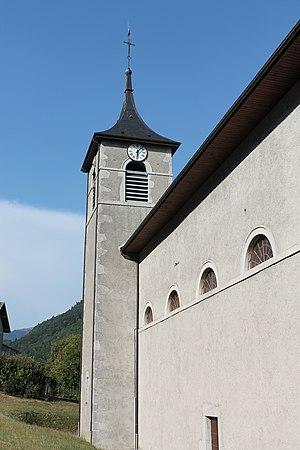
Clocher de l'église Saint-Ferréol (août 2018).
Cet article recense les monuments historiques de la Haute-Savoie, en France.